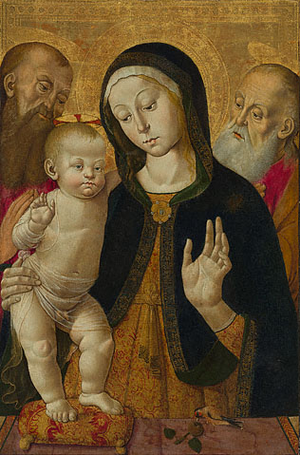
Bernardino Fungai est un peintre italien de la haute Renaissance de l'école siennoise.